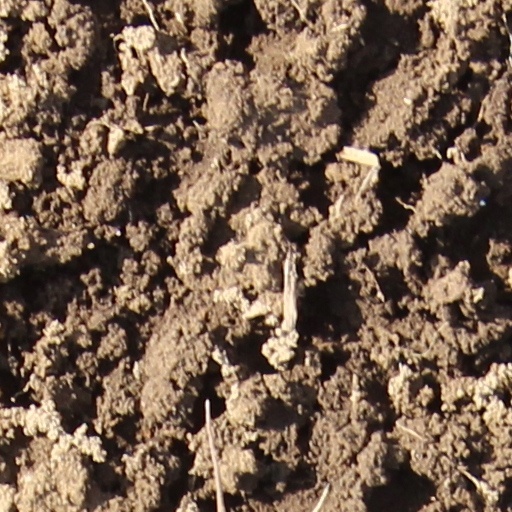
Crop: wheat